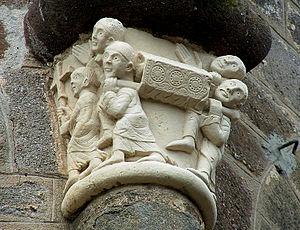
Lubersac - Eglise Saint-Etienne - Chevet - Chapiteau de la translation des reliques de saint Etienne
Lubersac est une commune française dans le département de la Corrèze en région Nouvelle-Aquitaine.
Les reliques sont les restes matériels qu'a ou qu'aurait laissés derrière elle une personne vénérée en mourant : soit des parties de son corps, soit d'autres objets qu'elle a, ou avait, pour certains croyants, sanctifiés par son contact. Le culte des reliques reposant sur le possible transfert de la sacralité du corps saint sur le dévot, leur émiettement multiplie leurs bienfaits puisque chaque parcelle conserve la charge sacrale primitive. La conservation et le culte de dulie relative de ces restes sont une pratique en vigueur dans plusieurs religions. Il en découle des croyances et des pratiques religieuses variées, mais aussi de vifs débats quant à leur authenticité, le commerce ou le culte quasi superstitieux dont elles ont été ou sont encore l'objet, les « détracteurs » des reliques qui pratiquent le scepticisme scientifique n’ayant souvent pas plus d’arguments décisifs pour prouver leur fausseté ou cette superstition que les défenseurs pour prouver leur authenticité, leur virtus ou leur potestas réelles.
Dans le christianisme, la translation des reliques est le déplacement des restes d'un saint ou d'objets saints depuis un lieu vers un autre. Il s'agit typiquement du déplacement de reliques depuis une tombe ou un lieu de culte vers un autre plus prestigieux, monastère, église ou cathédrale. La translation donne lieu à une cérémonie solennelle d'autant plus fastueuse que la relique est d'une classe importante. Elle porte d'ailleurs, dans la littérature hagiographique médiévale, le titre significatif de « triomphe ».